2015 Burkina Faso coup attempt

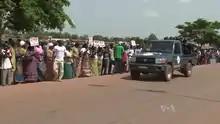
Protest against the RSP in Ouagadougou.

The CND never clearly established its authority beyond Ouagadougou, and on 21 September army leaders announced that soldiers from the regular army were marching towards the capital to put an end to the coup. Diendéré announced plans to release Zida as a conciliatory gesture. Facing the prospect of a confrontation with the regular army as well as ongoing street protests by opponents of the coup, who felt that the proposed terms offered too many concessions to the coup leaders, Diendéré said that the CND would abide by the draft agreement's provision for the return of civilian rule. He said that the crisis could lead to "chaos, civil war, and massive human rights violations" if not resolved peacefully.